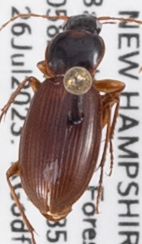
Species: Synuchus impunctatus
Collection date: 2023-07-26
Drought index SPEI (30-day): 2.09
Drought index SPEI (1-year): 1.28
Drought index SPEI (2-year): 0.39